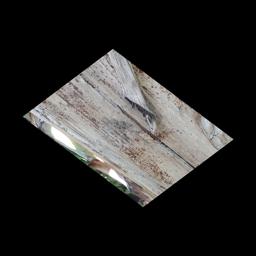
Label: PSEUDOSTEM WEEVIL